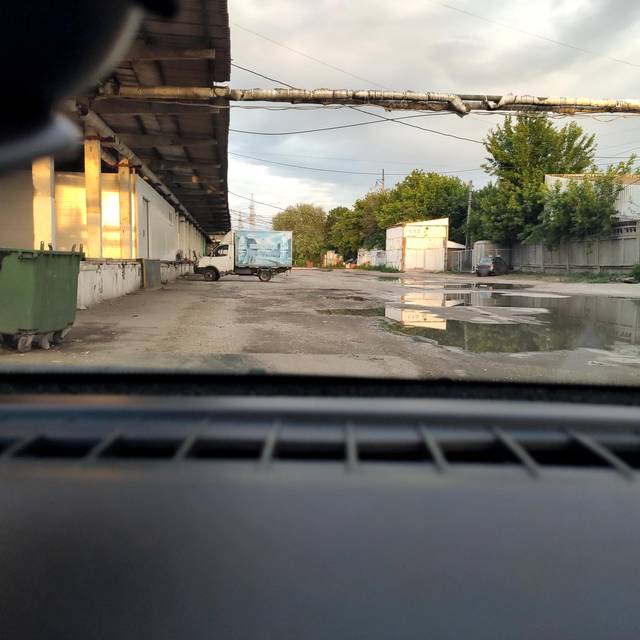
Region: Russia
Coordinates: 53.519, 49.476